Calatafimi-Segesta

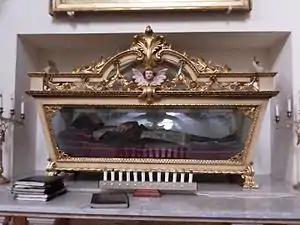
The urn with the mortal remains of the Blessed Arcangelo Placenza from Calatafimi, kept inside Chiesa di Santa Maria di Gesù in Alcamo.

The façade has no decorations. With a nave and two aisles separated by columns, the interior is in Renaissance style, though there are also simple Baroque elements. In the apse there is a marble polyptych, made by Bartolomeo Berrettaro and Giuliano Mancino in 1516.